Sampath (actor)

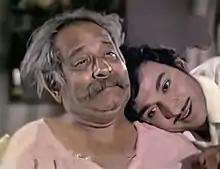
Sampath ("left") in "Badavara Bandhu" (1976)

Mavinakere Srinivasayyangar Cheluvayyangar, better known by his stage name Sampath, was an Indian actor known for his work in Kannada cinema as a character actor. After beginning his career with a Tamil film "Rajalakshmi" in the 1930s, Sampath took a break, before working in Kannada and English plays for a major part of 1940s. His Kannada film debut with "Bharathi" (1949). Some of his notable films include "Gandhada Gudi" (1973), "Sri Srinivasa Kalyana" (1974), "Bhakta Kumbara" (1974), "Eradu Kanasu" (1974) and "Badavara Bandhu" (1983).